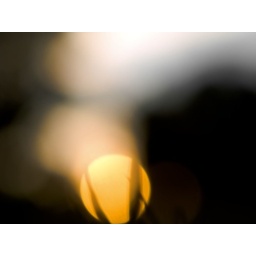
Camera sitting on the ground in the grass, click shutter.